Encounter (2013 film)

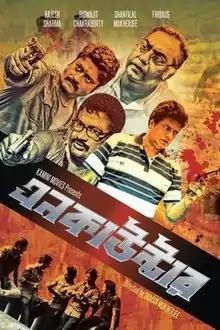
Theatrical release poster

Encounter is a 2013 Indian Bengali-language action thriller film directed by Suman Mukhopadhyay and produced by Kamini Tewari. The film features newcomers Dhiraj and Koel Das in the lead roles. Music of the film has been composed by Sanku Mitra.